Japanese kitchen

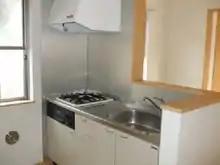
A typical Japanese kitchen.

Notably absent are large ovens and dishwashers. Large gas ovens are found in some kitchens, particularly in higher-end dwellings, but in most kitchens, convection microwaves are used instead. Dishwashers can commonly be found in the kitchens of houses and condominiums, but rarely in apartments.